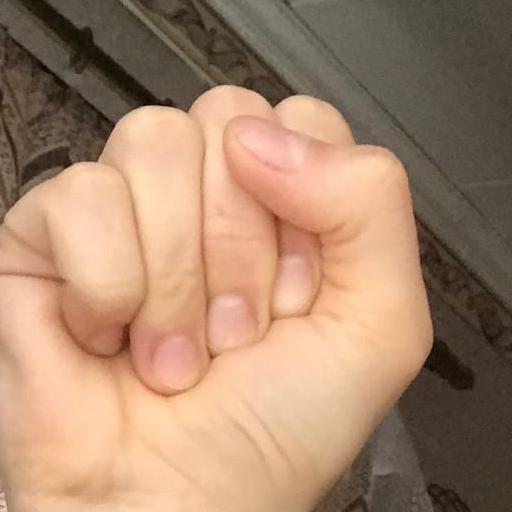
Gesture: fist